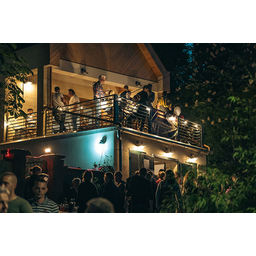
Label: paper